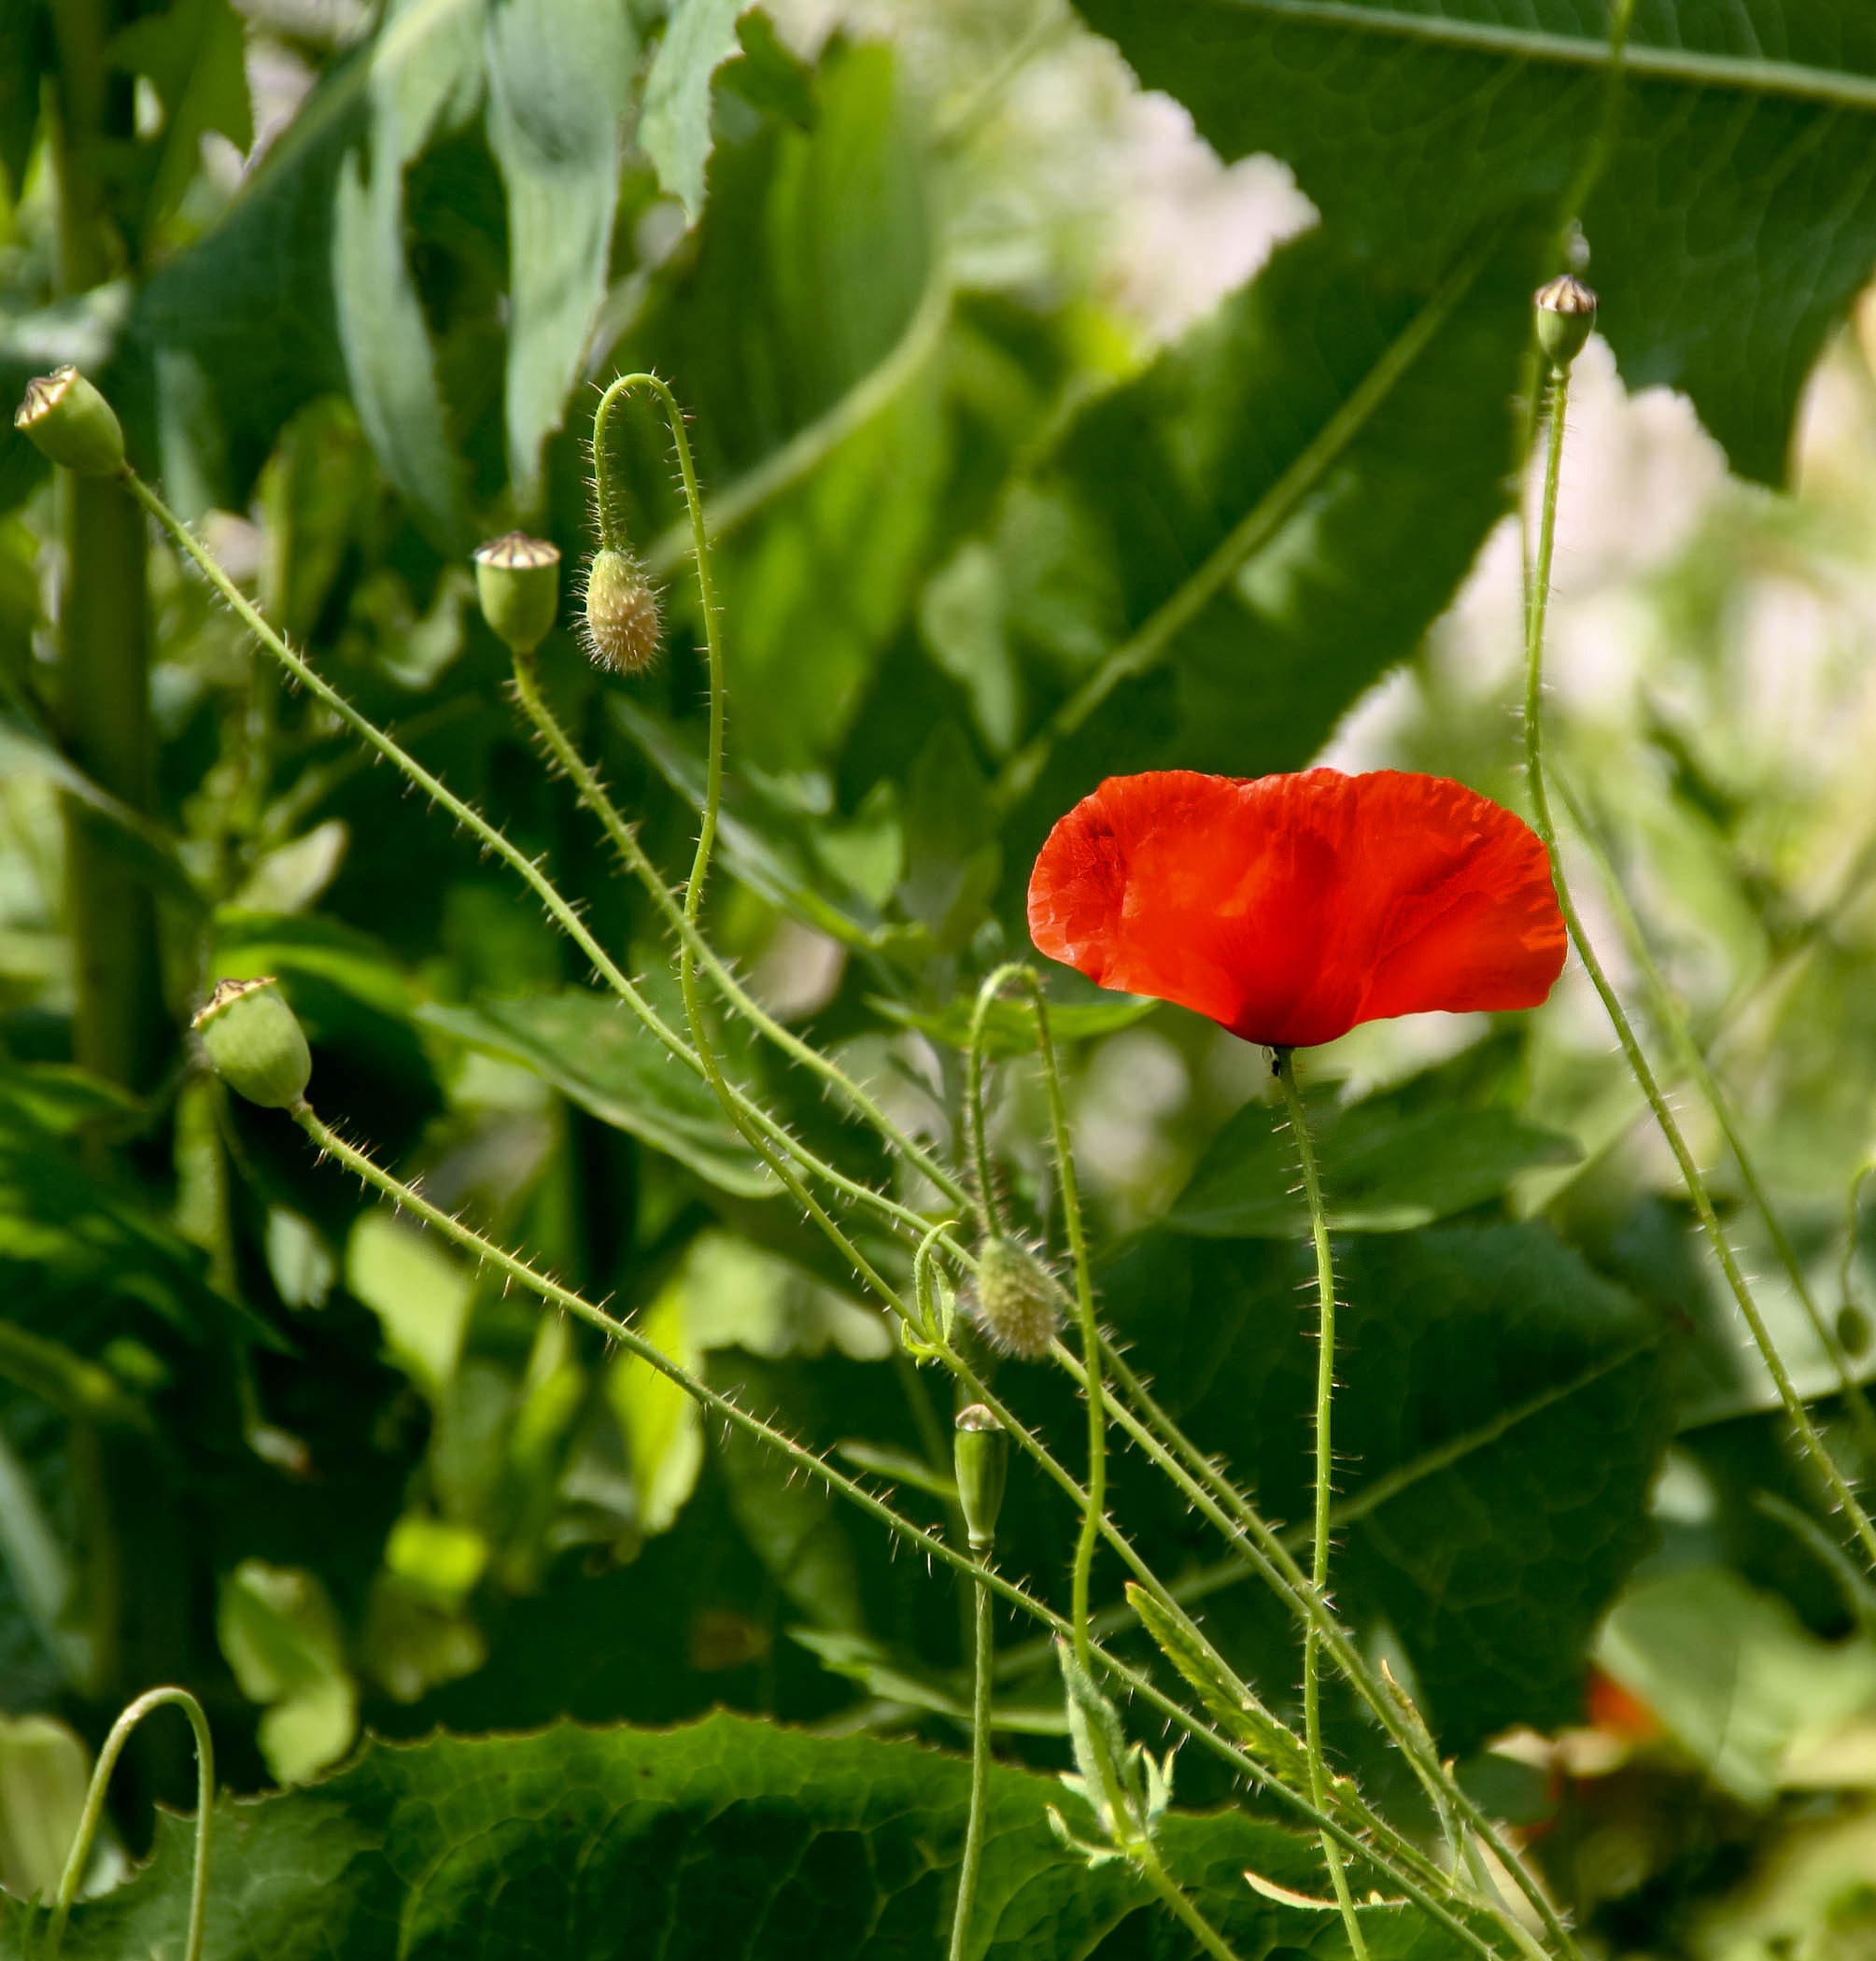
nature, blossom, plant, field, meadow, leaf, flower, bloom, green, red, produce, botany, flora, wildflower, poppy, macro photography, flowering plant, mohngewaechs, annual plant, plant stem, land plant, poppy family